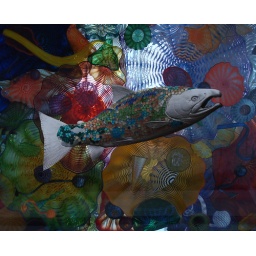
fish under glass 2 copy